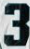
Number: 3